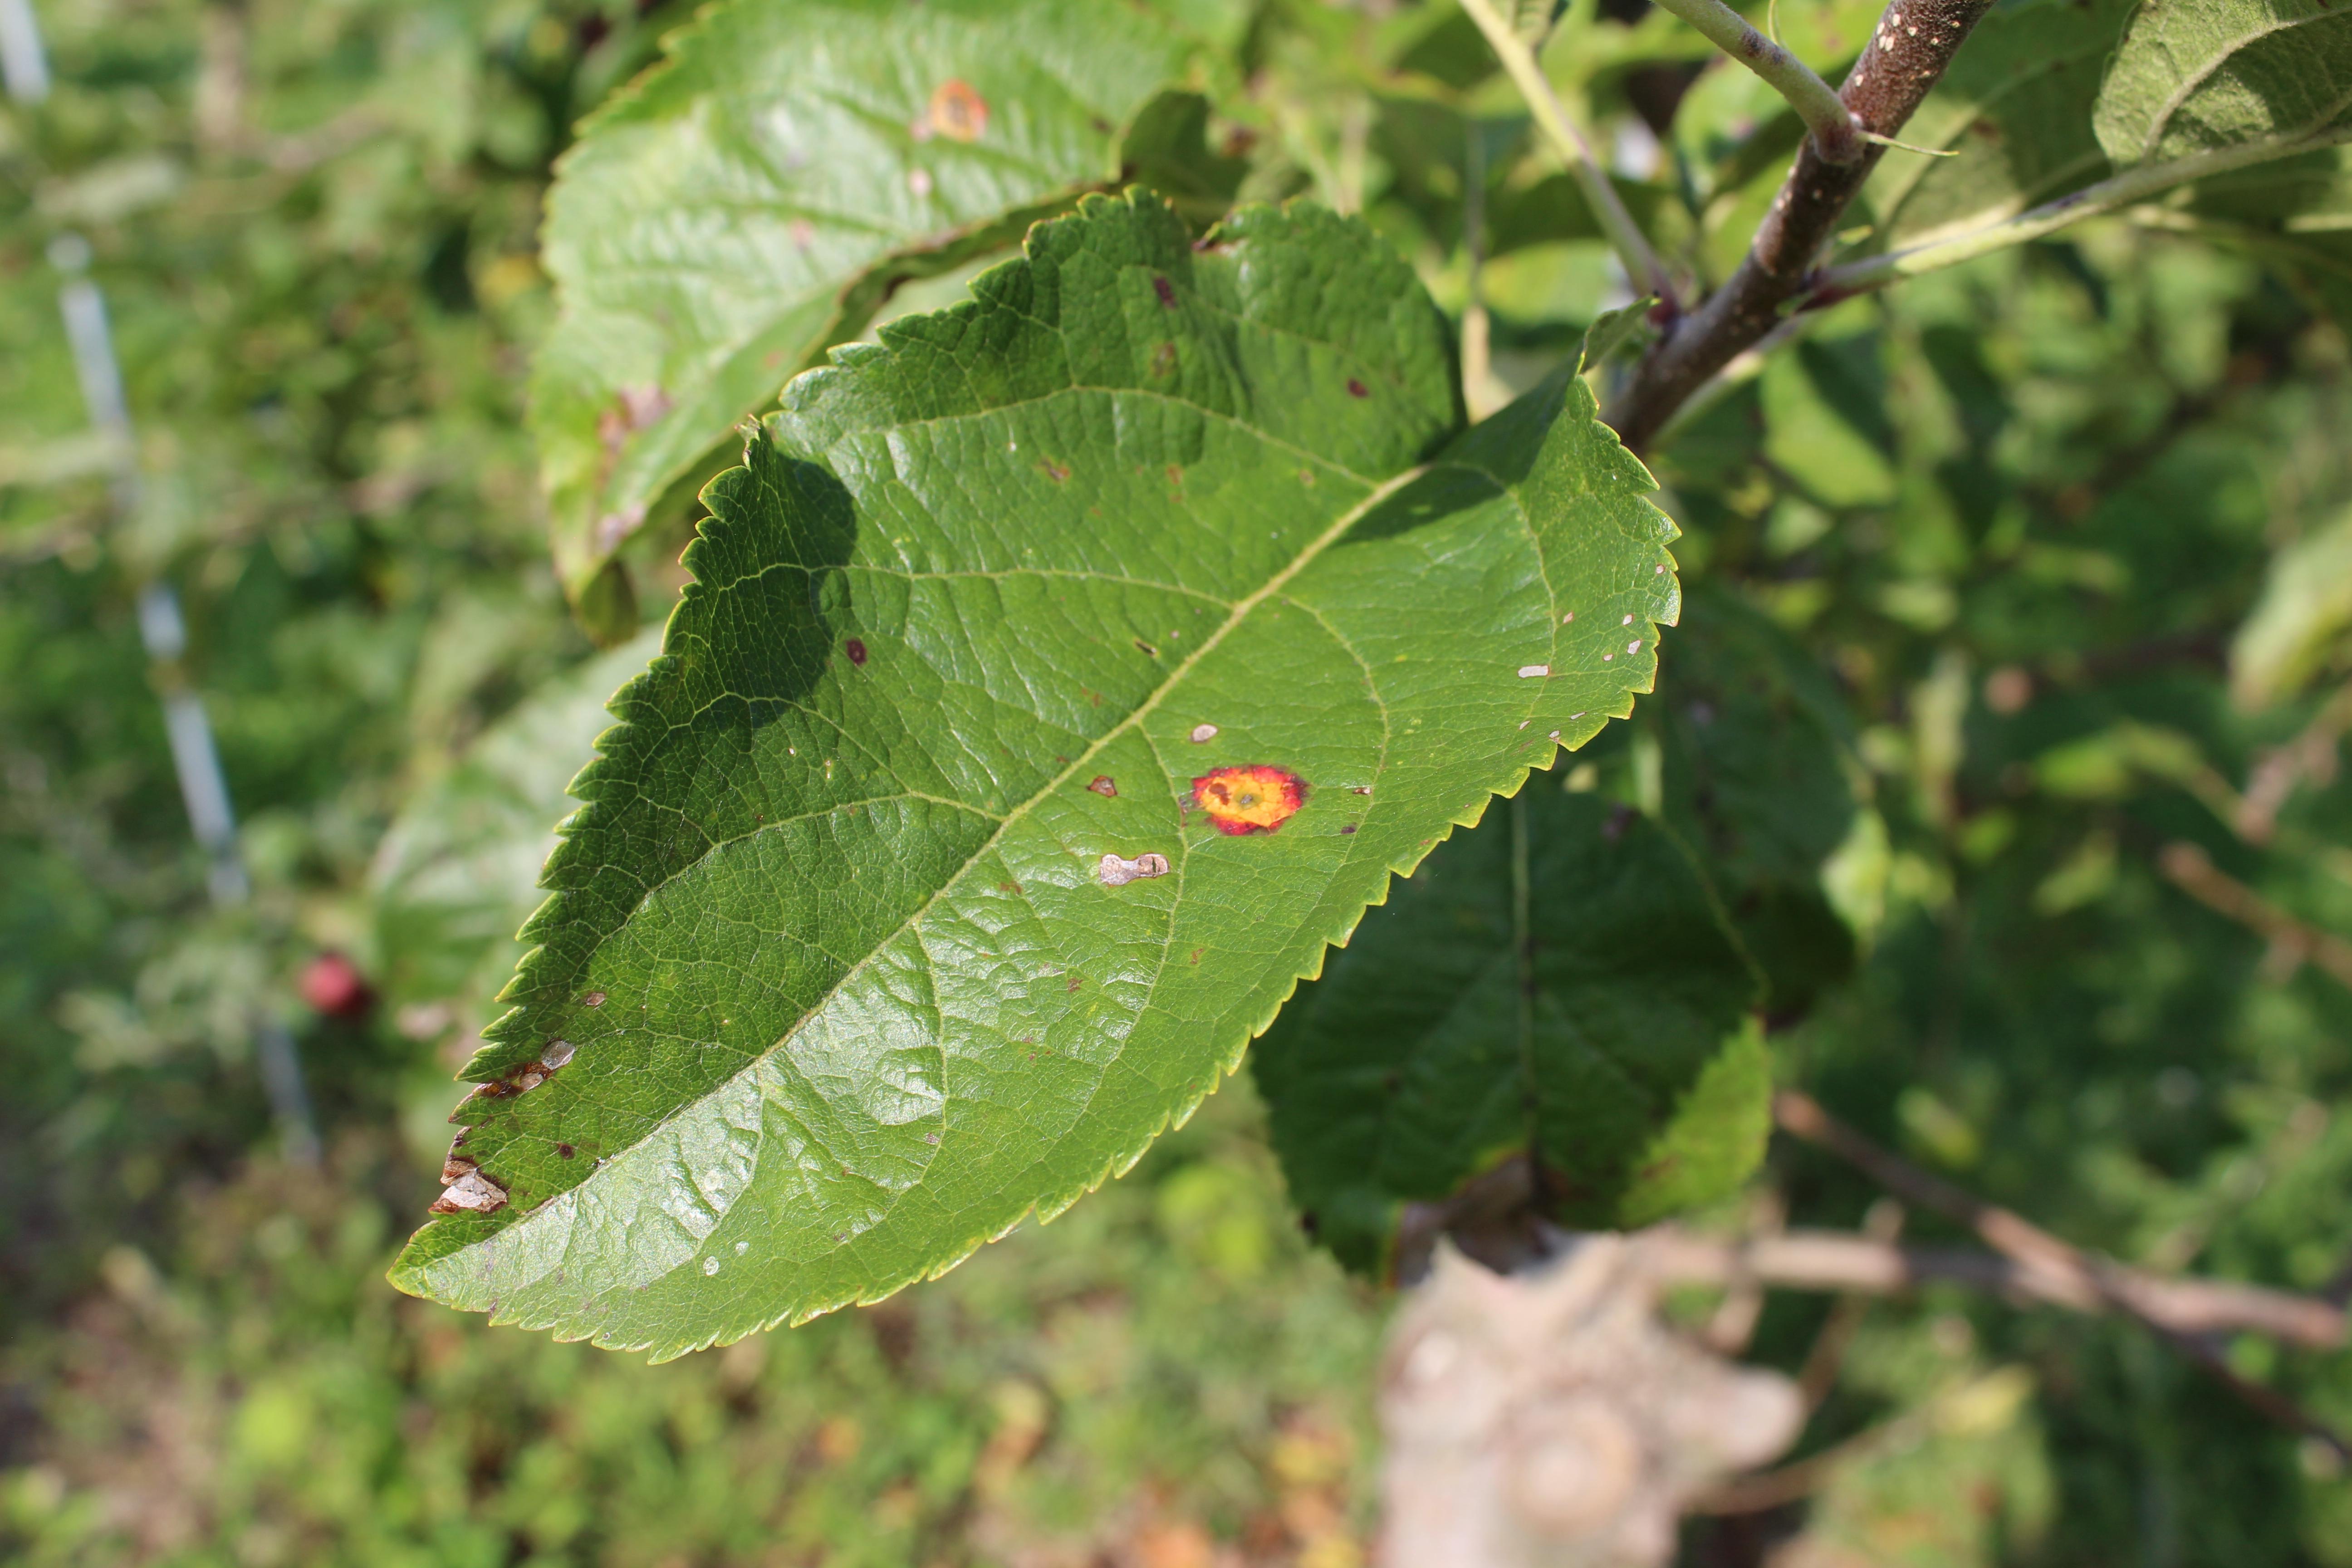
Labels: rust, frog_eye_leaf_spot